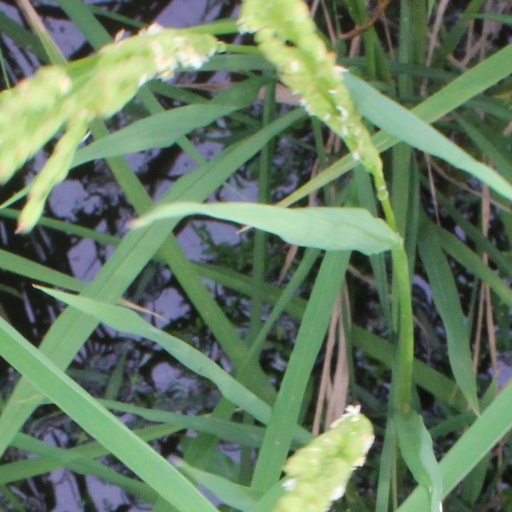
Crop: rice